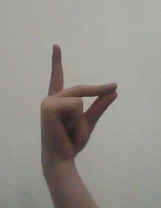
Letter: ta